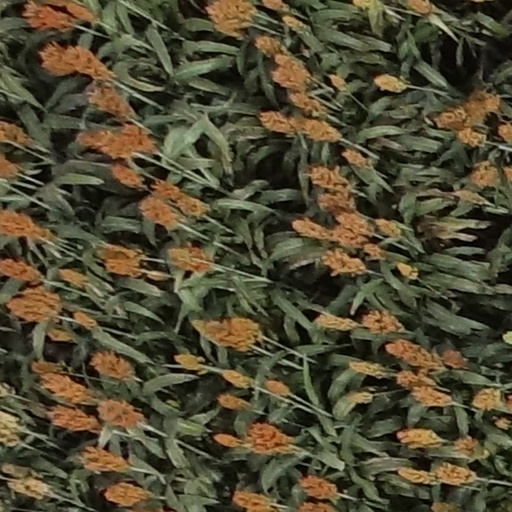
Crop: sorghum